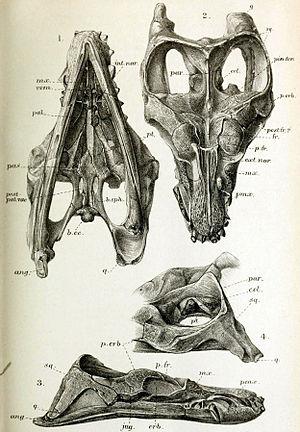
Cette liste de Plésiosaures est une liste complète des différents genres classés dans l'ordre des Plesiosauria, en excluant les termes vernaculaires. Cette liste inclut tous les genres reconnus et acceptés, mais aussi les genres aujourd'hui considérés comme invalides, douteux, ou qui ne sont pas formellement publiés, ainsi que les « synonyme Junior » et les genres qui ne font plus partie des Plésiosaures.